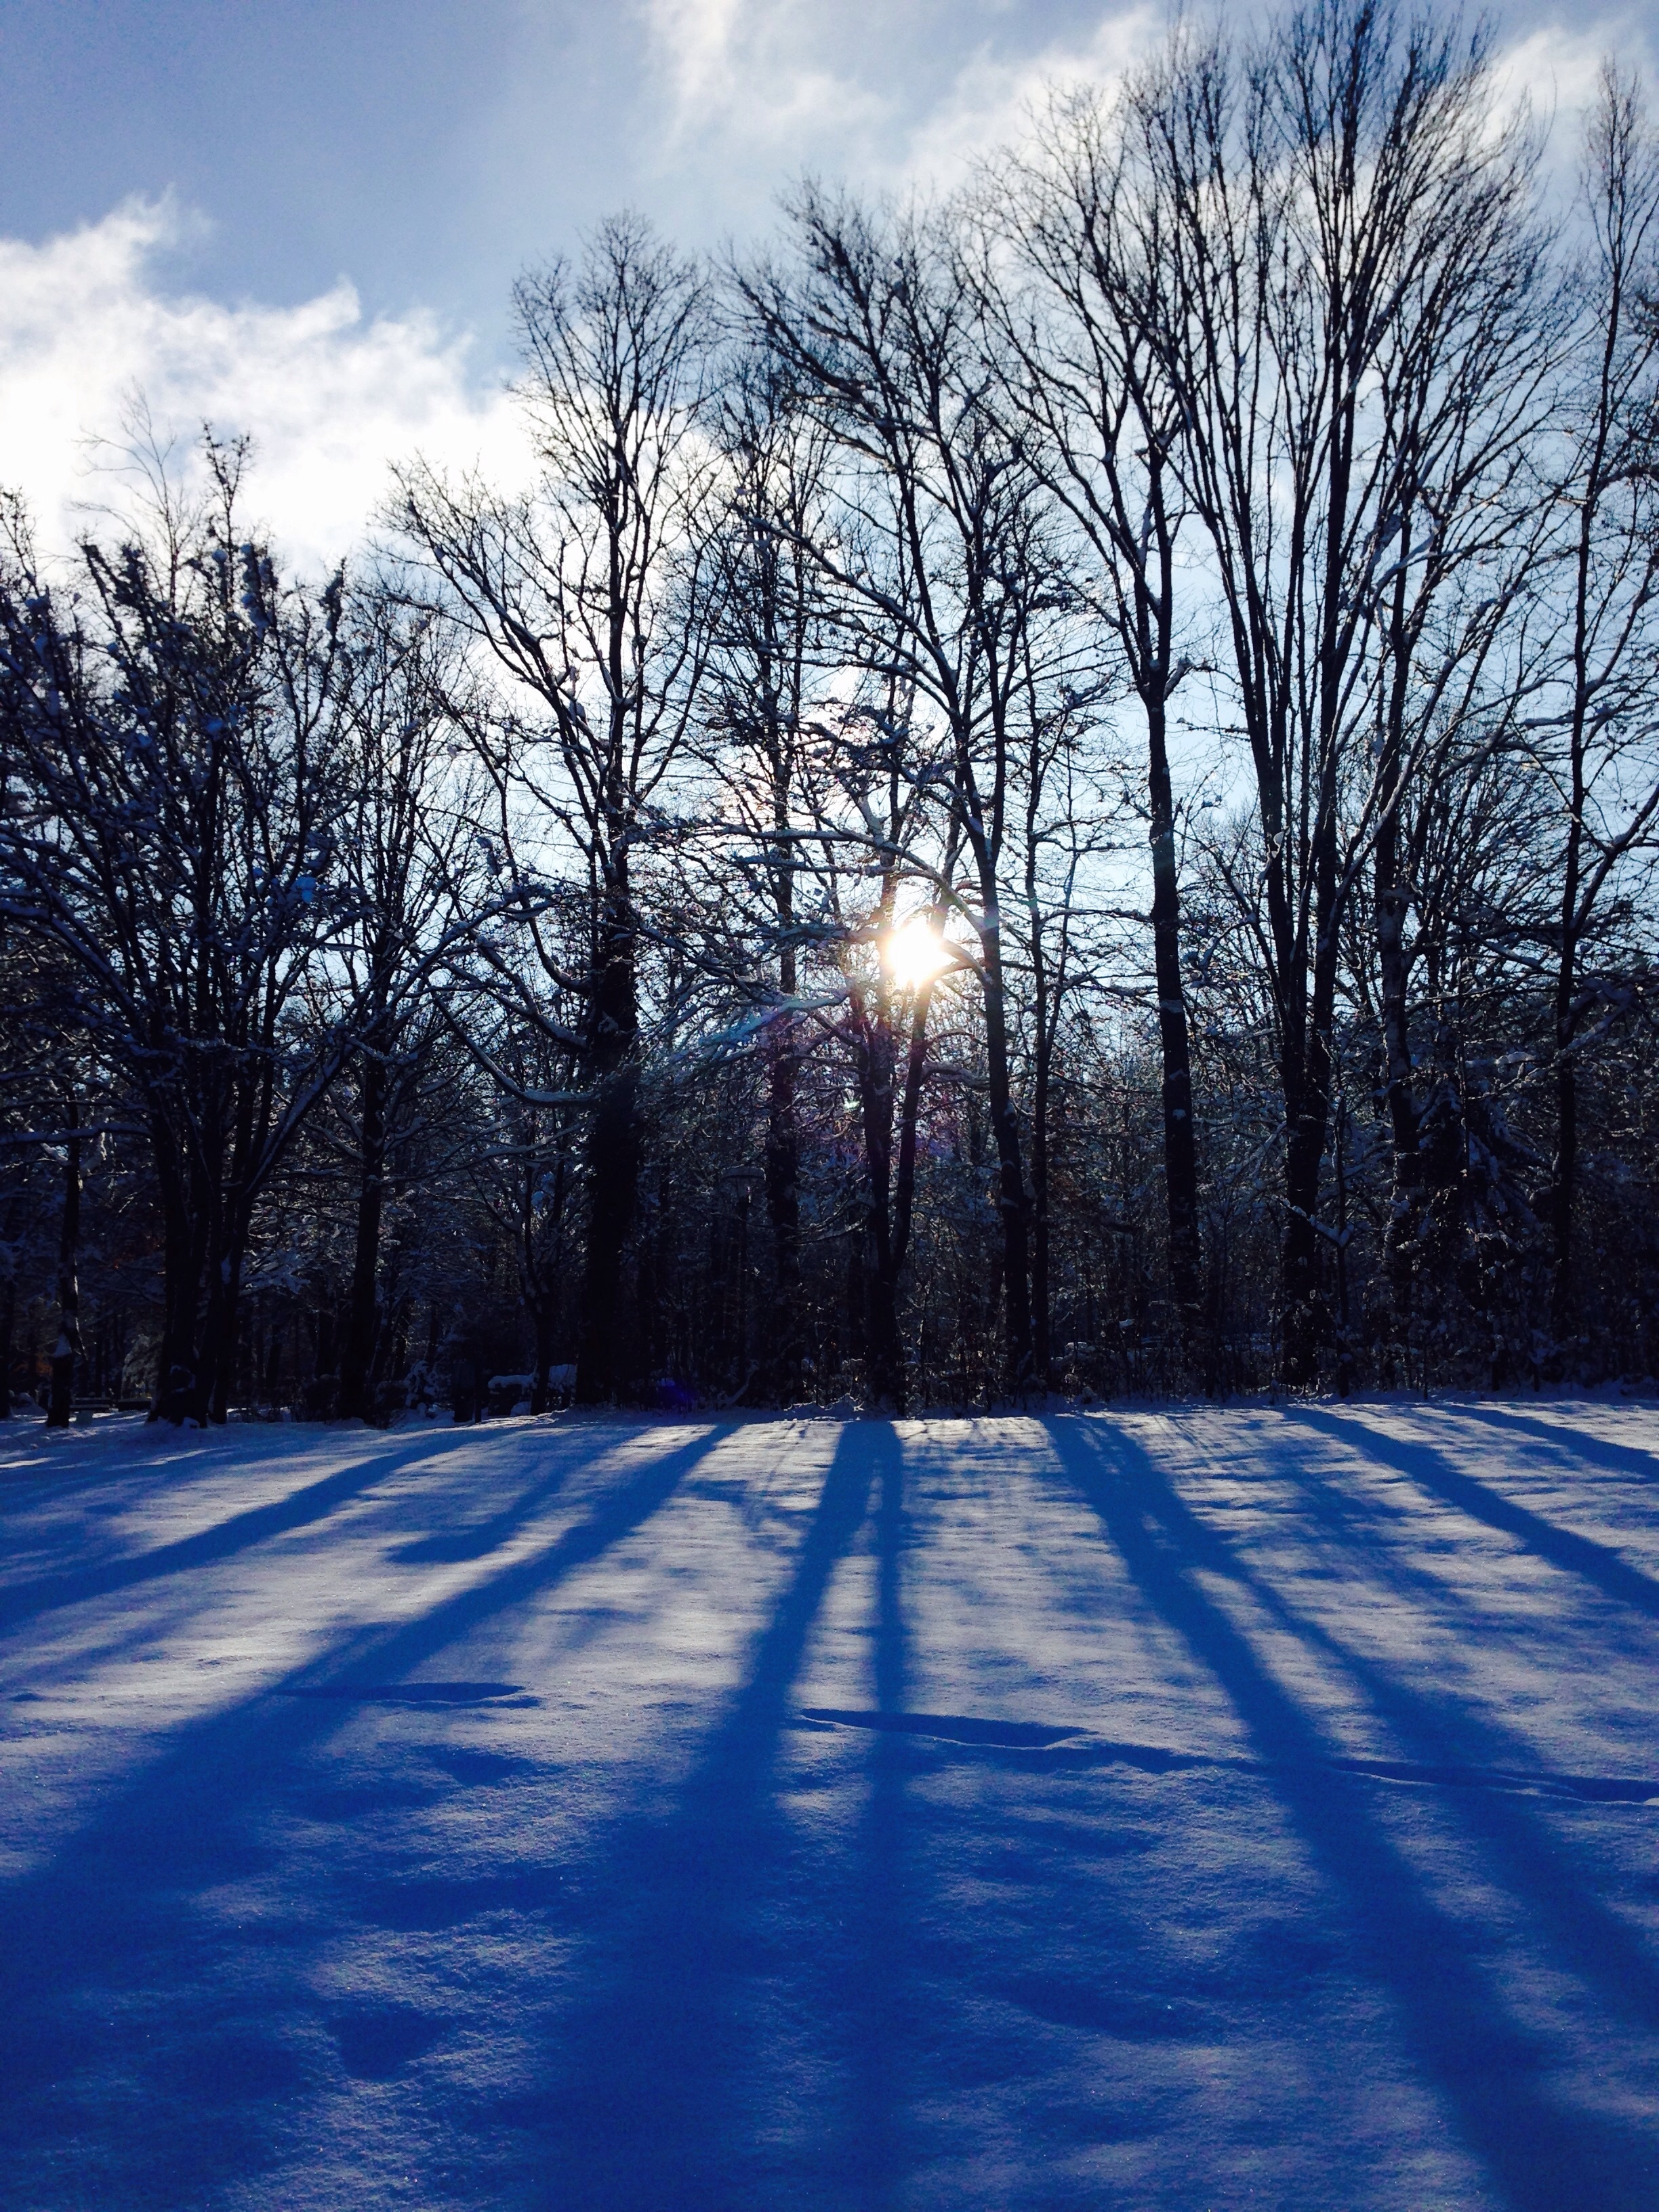
landscape, tree, nature, forest, snow, winter, plant, sunlight, morning, frost, ice, evening, weather, season, freezing, woody plant